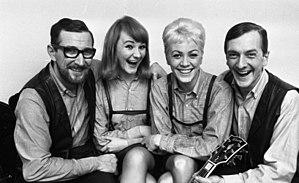
Family Four est un groupe suédois formé en 1964 par la famille Öst.